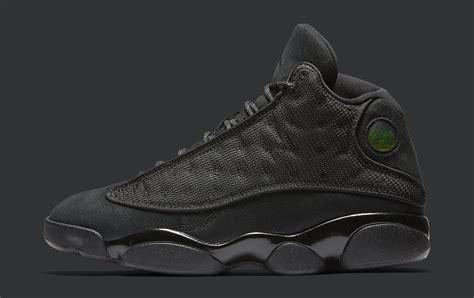
Brand: Jordan
Model: 13